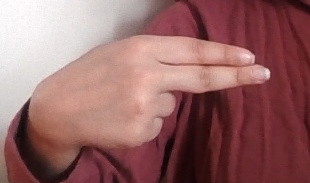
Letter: ain